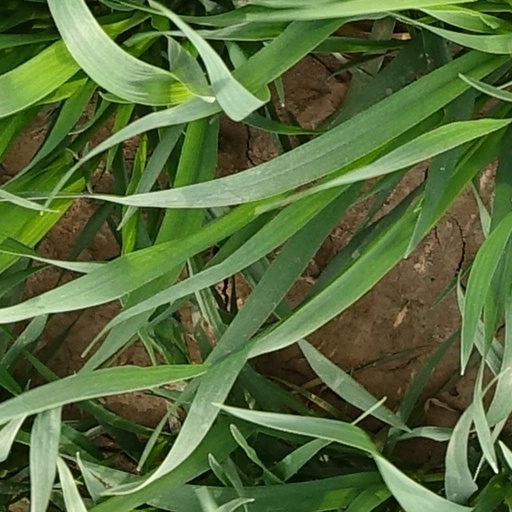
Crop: wheat